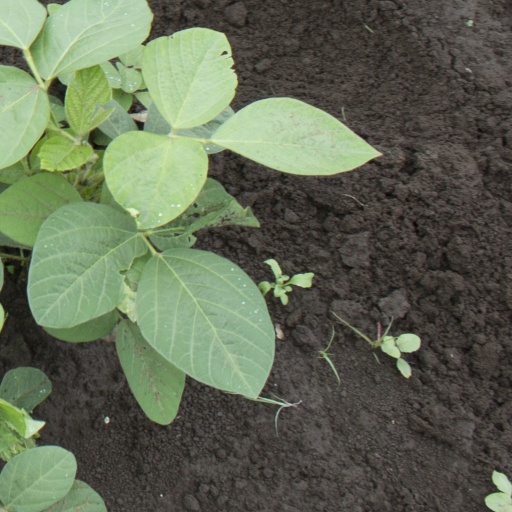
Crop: soybean